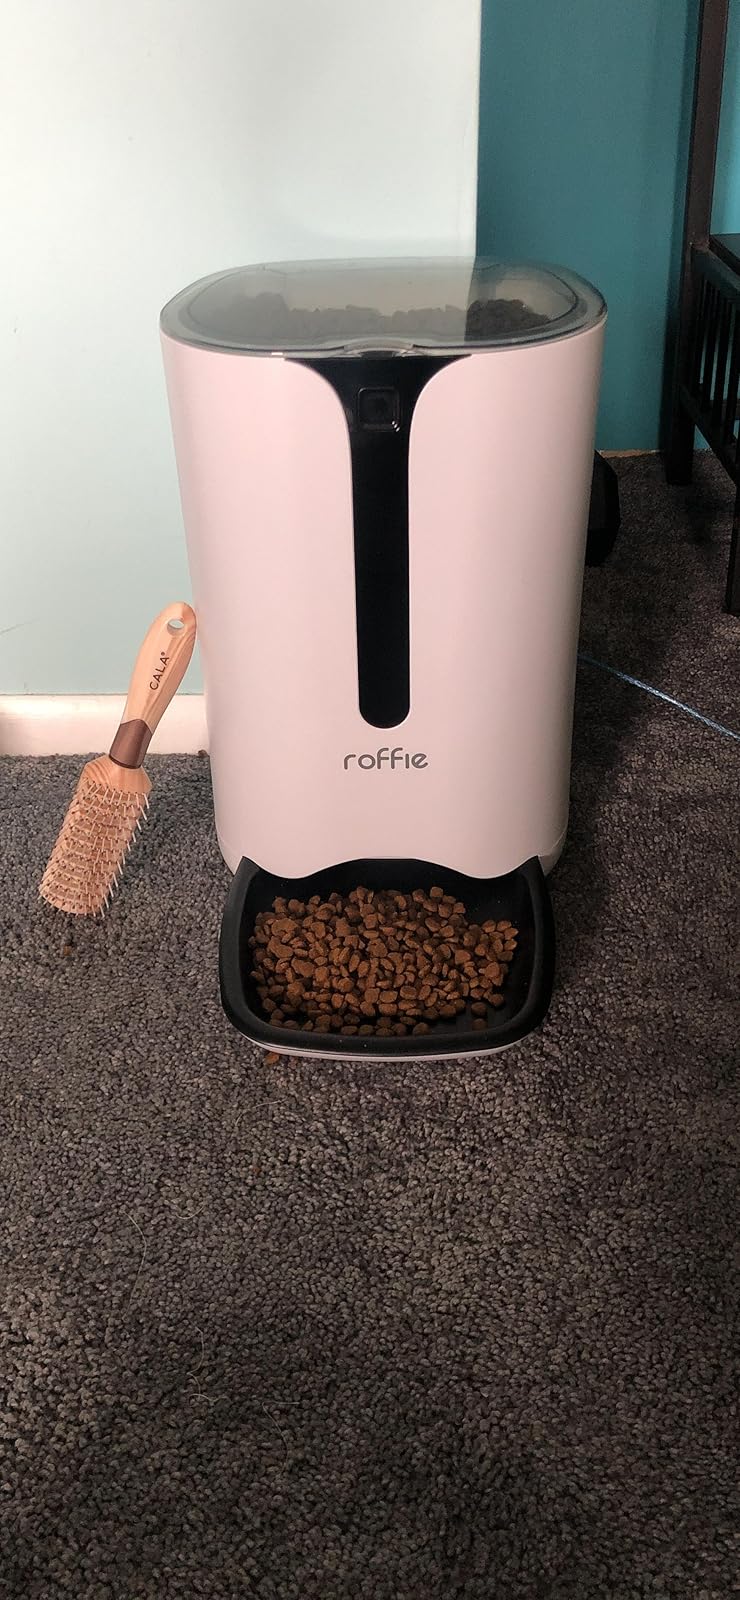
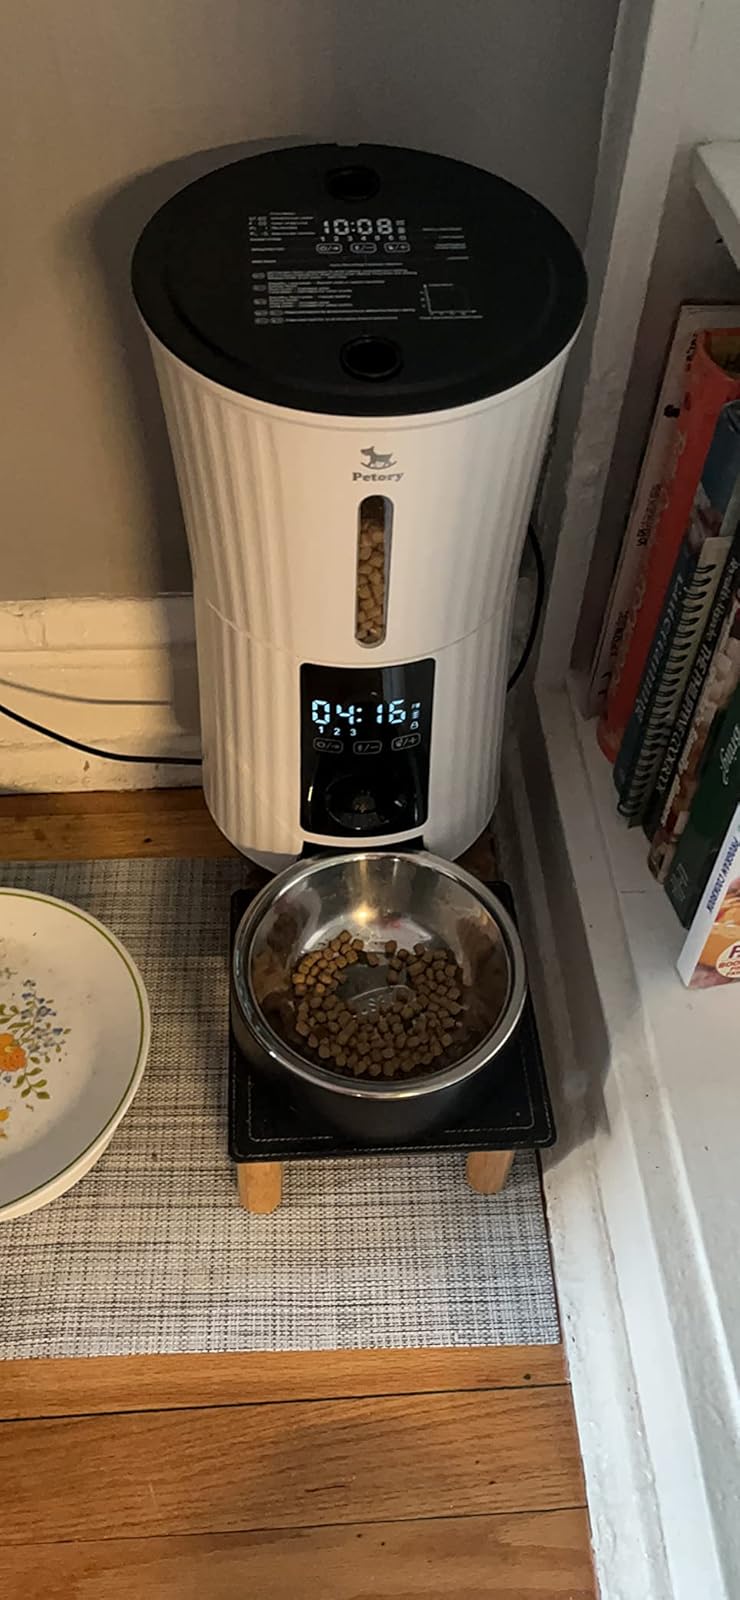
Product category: items_feeder
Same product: no